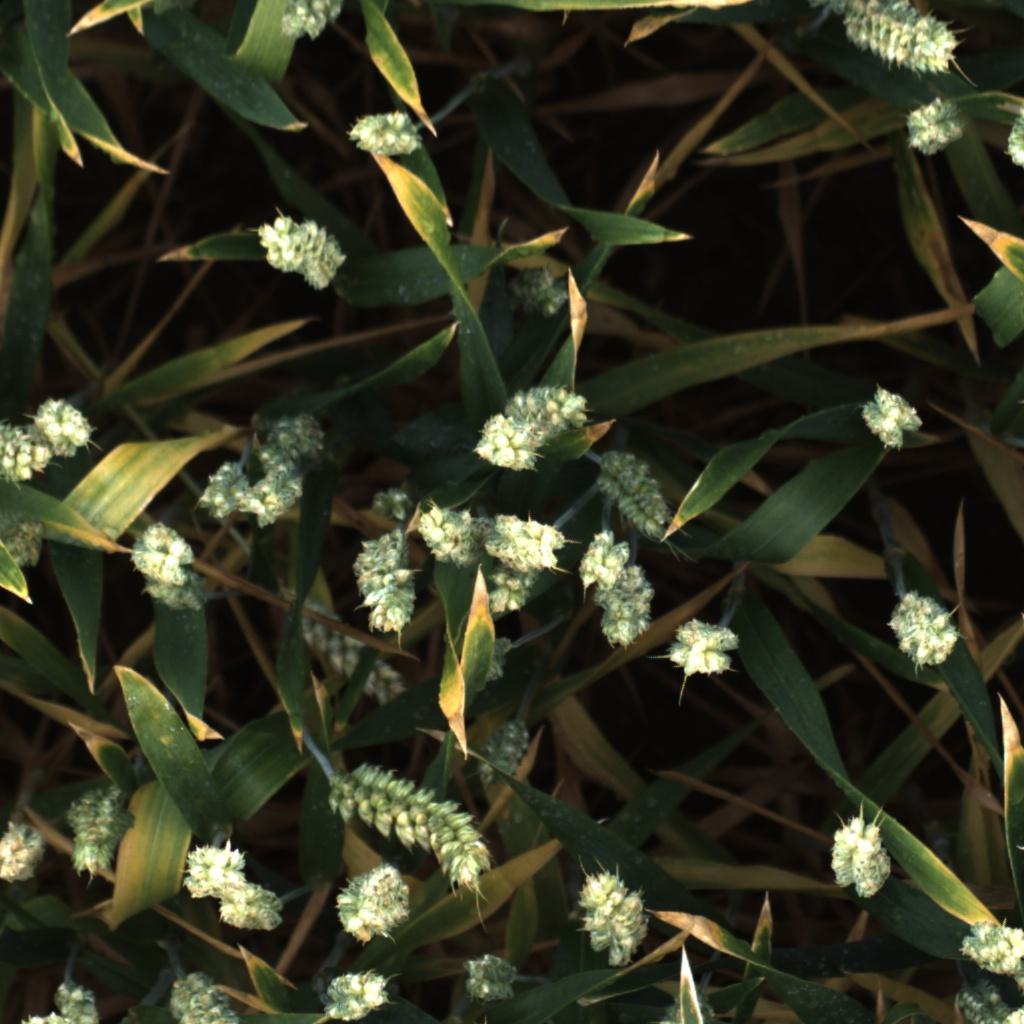
Country: UK
Location: Rothamsted
Wheat development stage: Filling - Ripening